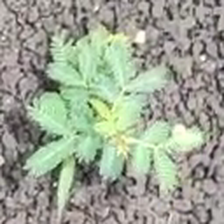
Weed species: Dwarf_cassia_(Chamaecrista pumila)